Cat grass

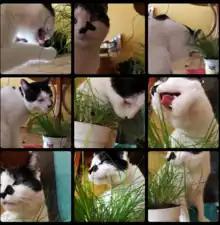
A cat and cat grass

Cat grass is any grass that is grown specifically for cats, usually indoors. It may be grown in a dish from which the cat chews the grass directly or just added to cat food. The most common stated benefit is to aid the passing of hairballs. Although cats may favor eating the grass, it has no pharmaceutical effect.